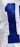
Number: 1